Henri Thiriat

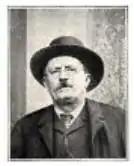

Henri Thiriat (22 November 1843 – 9 April 1926) was a French engraver who carried out a large part of his activity at "L'Illustration".